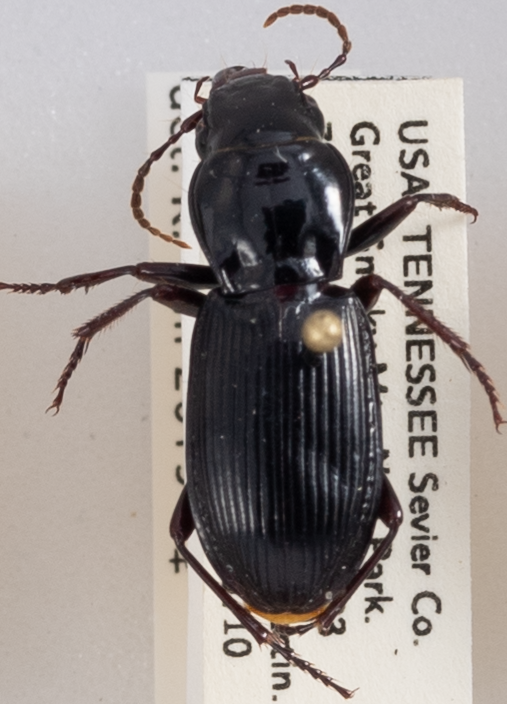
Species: Pterostichus acutipes acutipes
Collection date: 2018-07-10
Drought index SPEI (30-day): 0.334
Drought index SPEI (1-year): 0.184
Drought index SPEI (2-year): -0.32